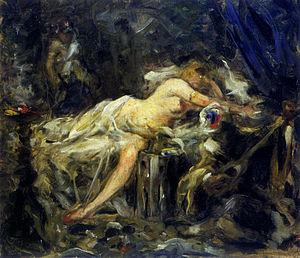
Anton Ažbe est un peintre austro-hongrois. À l’âge de 30 ans, il fonde une école de peinture à Munich. Il a formé les « quatre grands » de l’impressionnisme slovène. Il a également formé des peintres russes.